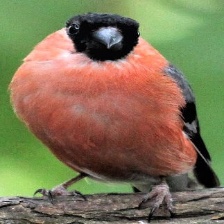
Species: EURASIAN BULLFINCH
Scientific name: PYRRHULA PYRRHULA